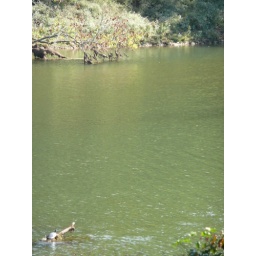
two turtles basking in the river